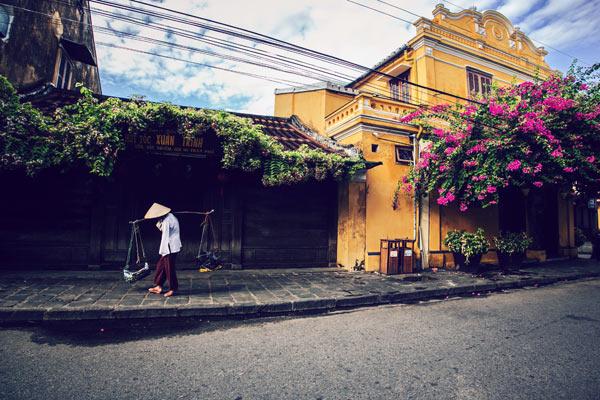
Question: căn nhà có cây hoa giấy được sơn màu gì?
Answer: căn nhà được sơn màu vàng